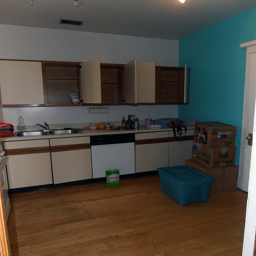
a kitchen with a blue wall and some boxes by the cabinets
The cabinets in the large kitchen are opened.
a kitchen view of open cabinets and a counter sitting on a wooden floor
Packed boxes sit on the hardwood floor of a disordered kitchen.
The kitchen area was left a mess by the previous people.